Basilica of Saint Francis of Assisi

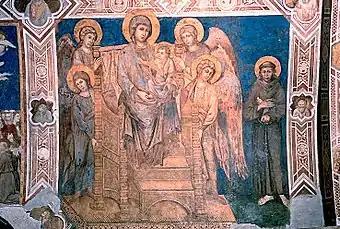
"Maestà with Saint Francis", by Cimabue.

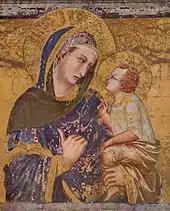
14th century "Madonna dei Tramonti" by Pietro Lorenzetti on canvas.

Brother Elias had designed the lower basilica as an enormous crypt with ribbed vaults. He had acquired his experience by building huge sepulchres out of hard rock in Syria.